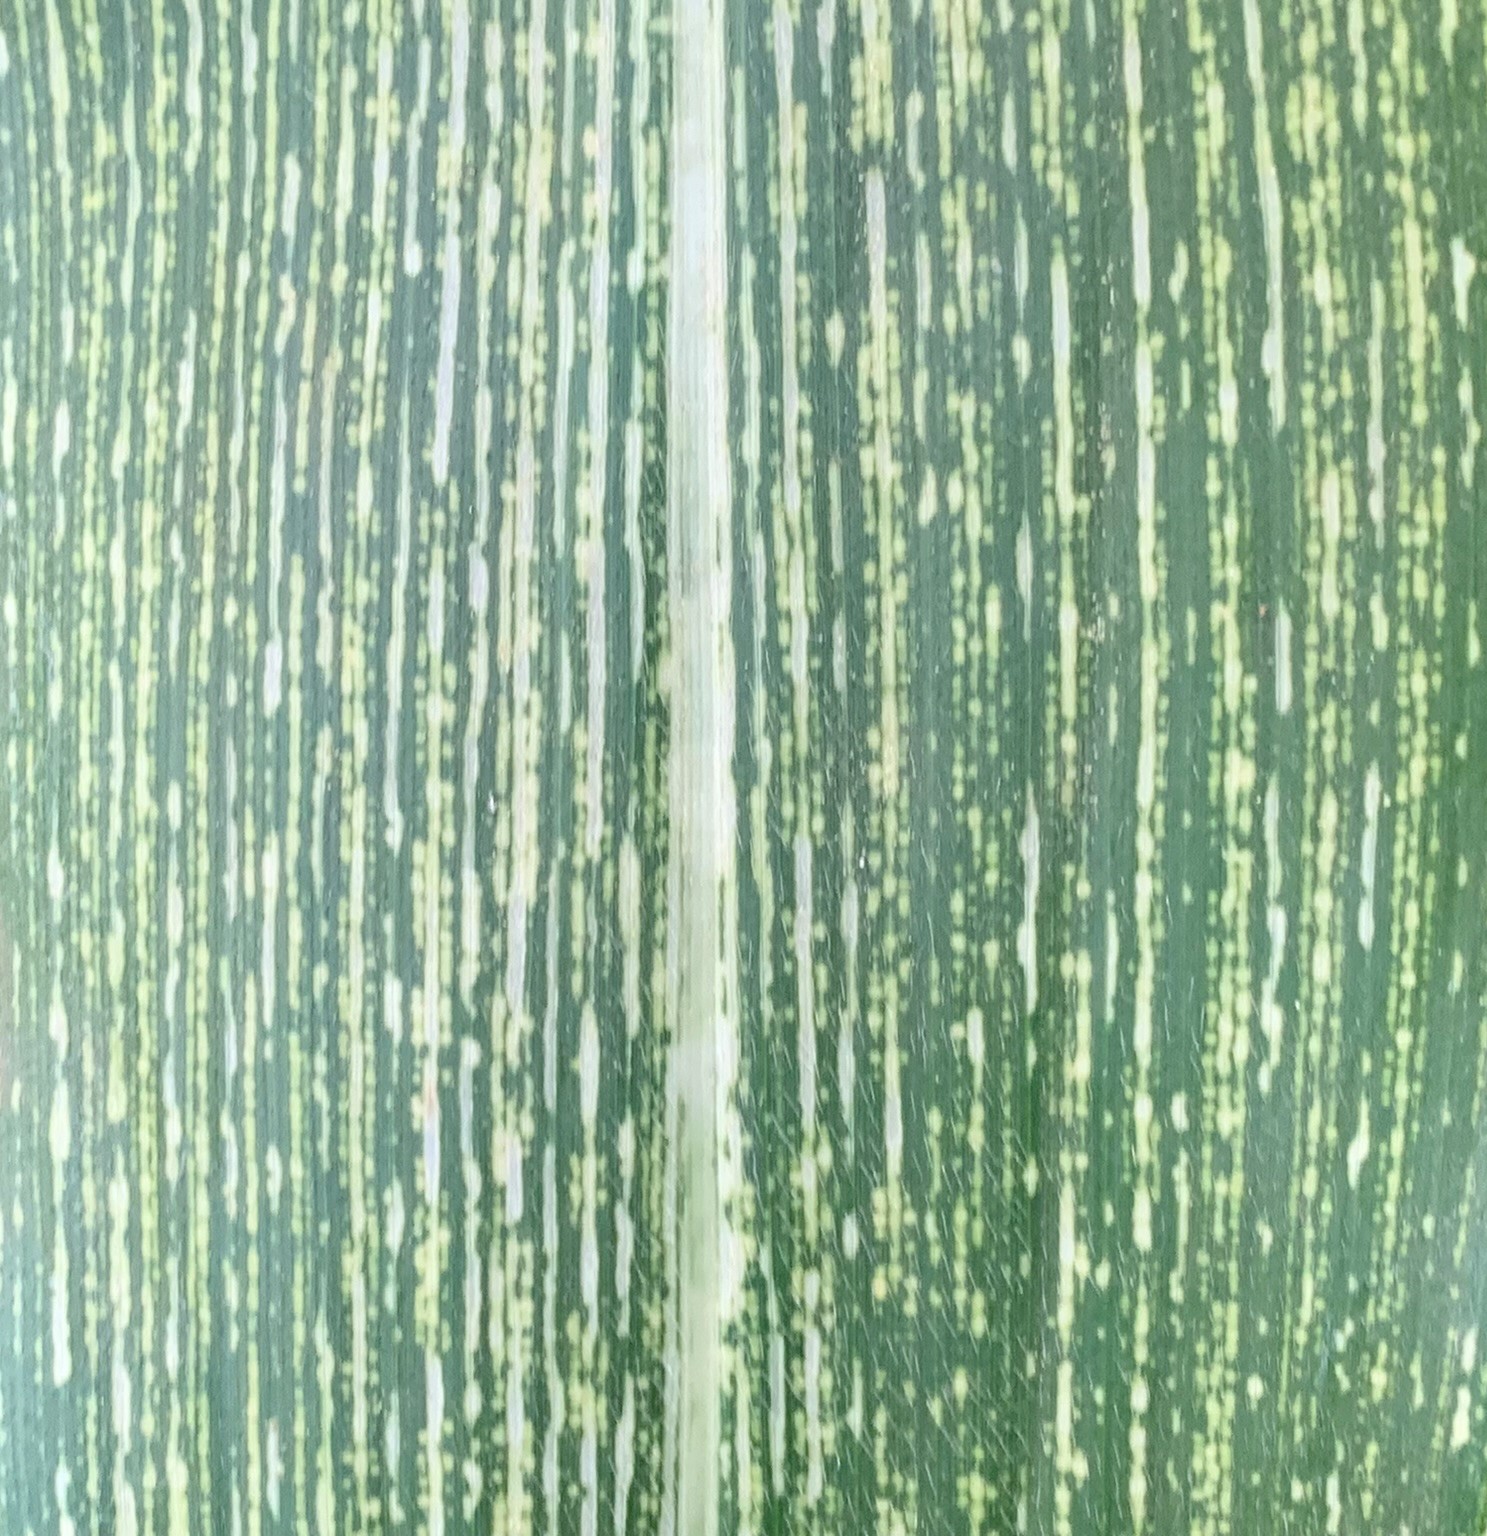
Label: MSV